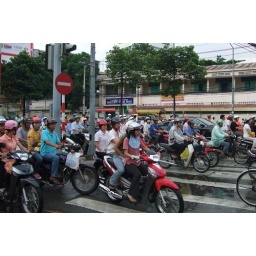
I'm sure there were 25 motorcycles to every one car in Saigon. Crossing the road became an art form.